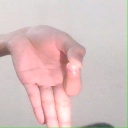
अक्षर: ज्ञ